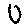
Label: 0